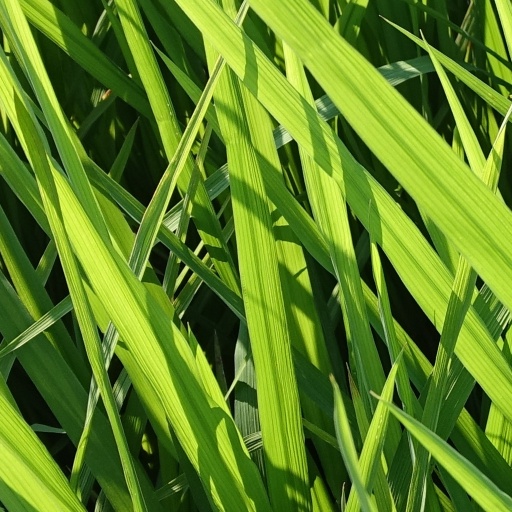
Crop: rice